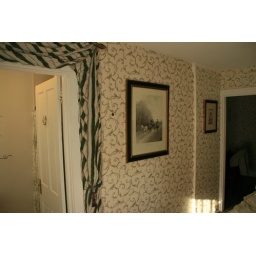
Hand painted walls around door